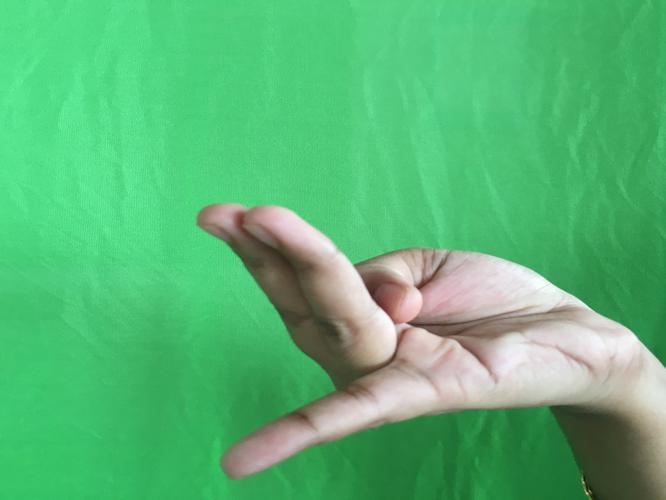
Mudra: Chaturam
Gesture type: single_hand